Ecosystem engineer

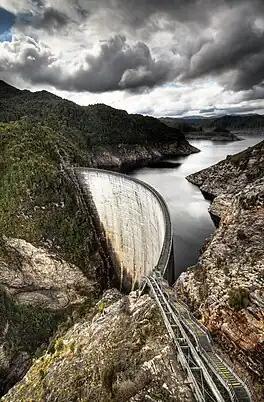
The Gordon Dam in Tasmania

Humans are thought to be the most dramatic ecosystem engineers. Niche construction has been prevalent since the earliest days of human activity. Through urban development, agricultural practices, logging, damming and mining, humans have changed the way they interact with the environment.